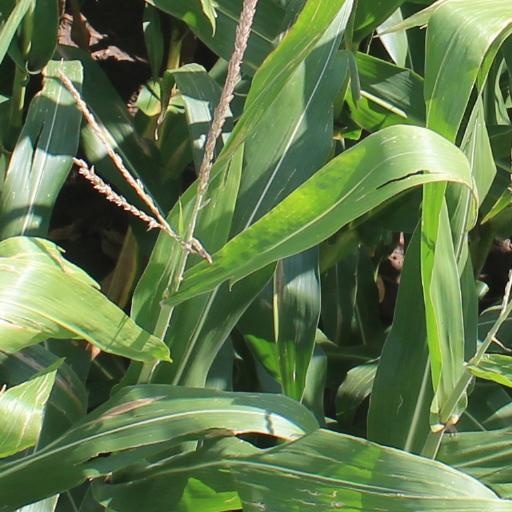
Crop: maize; corn